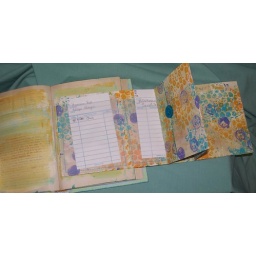
altered book round robin sign in